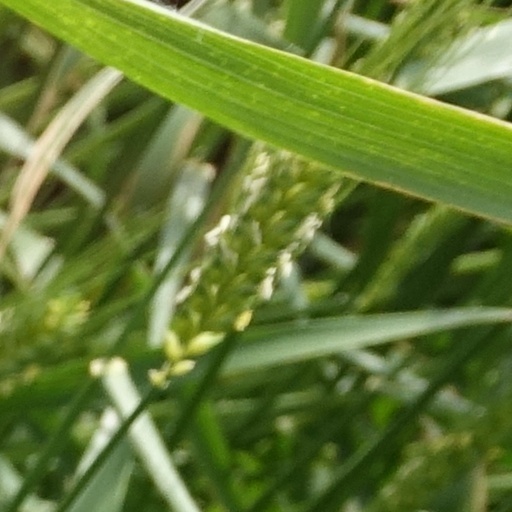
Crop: wheat